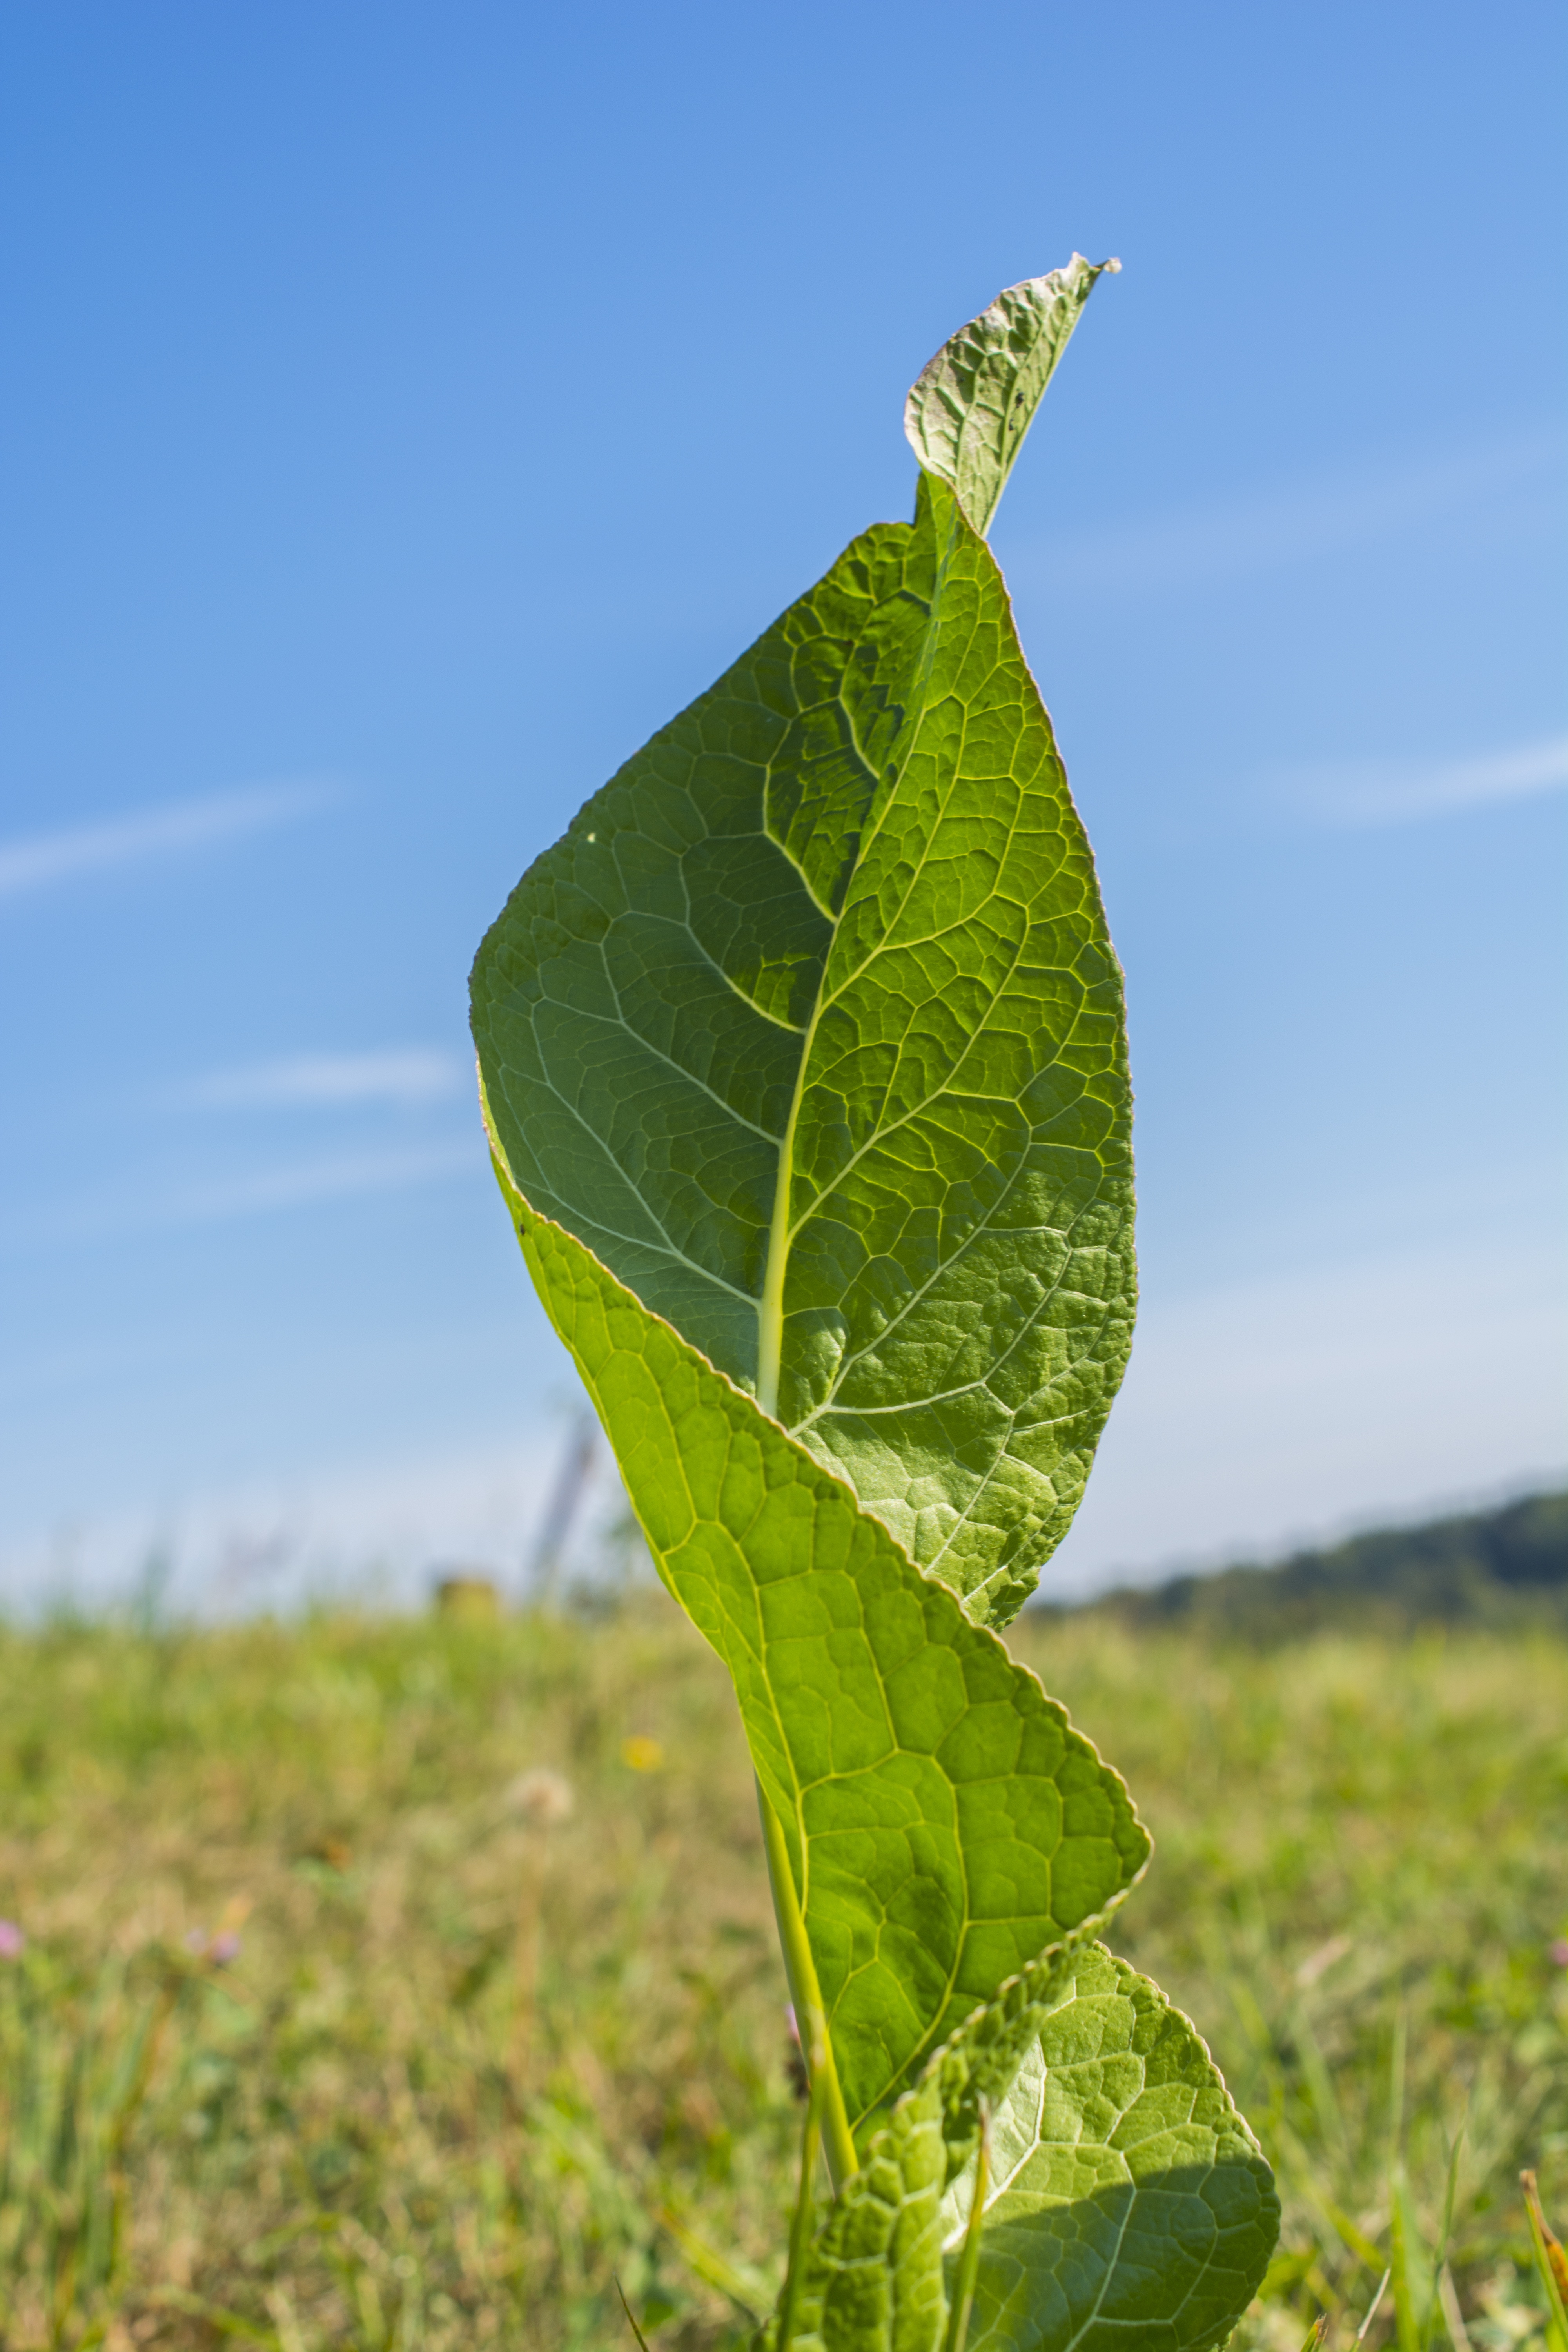
tree, nature, grass, plant, sky, field, sunlight, leaf, flower, green, produce, crop, macro, botany, blue, agriculture, close, flora, beautiful, macro photography, mother nature, flowering plant, blue green, grass family, plant stem, land plant